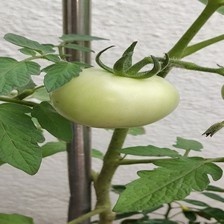
Label: tomato